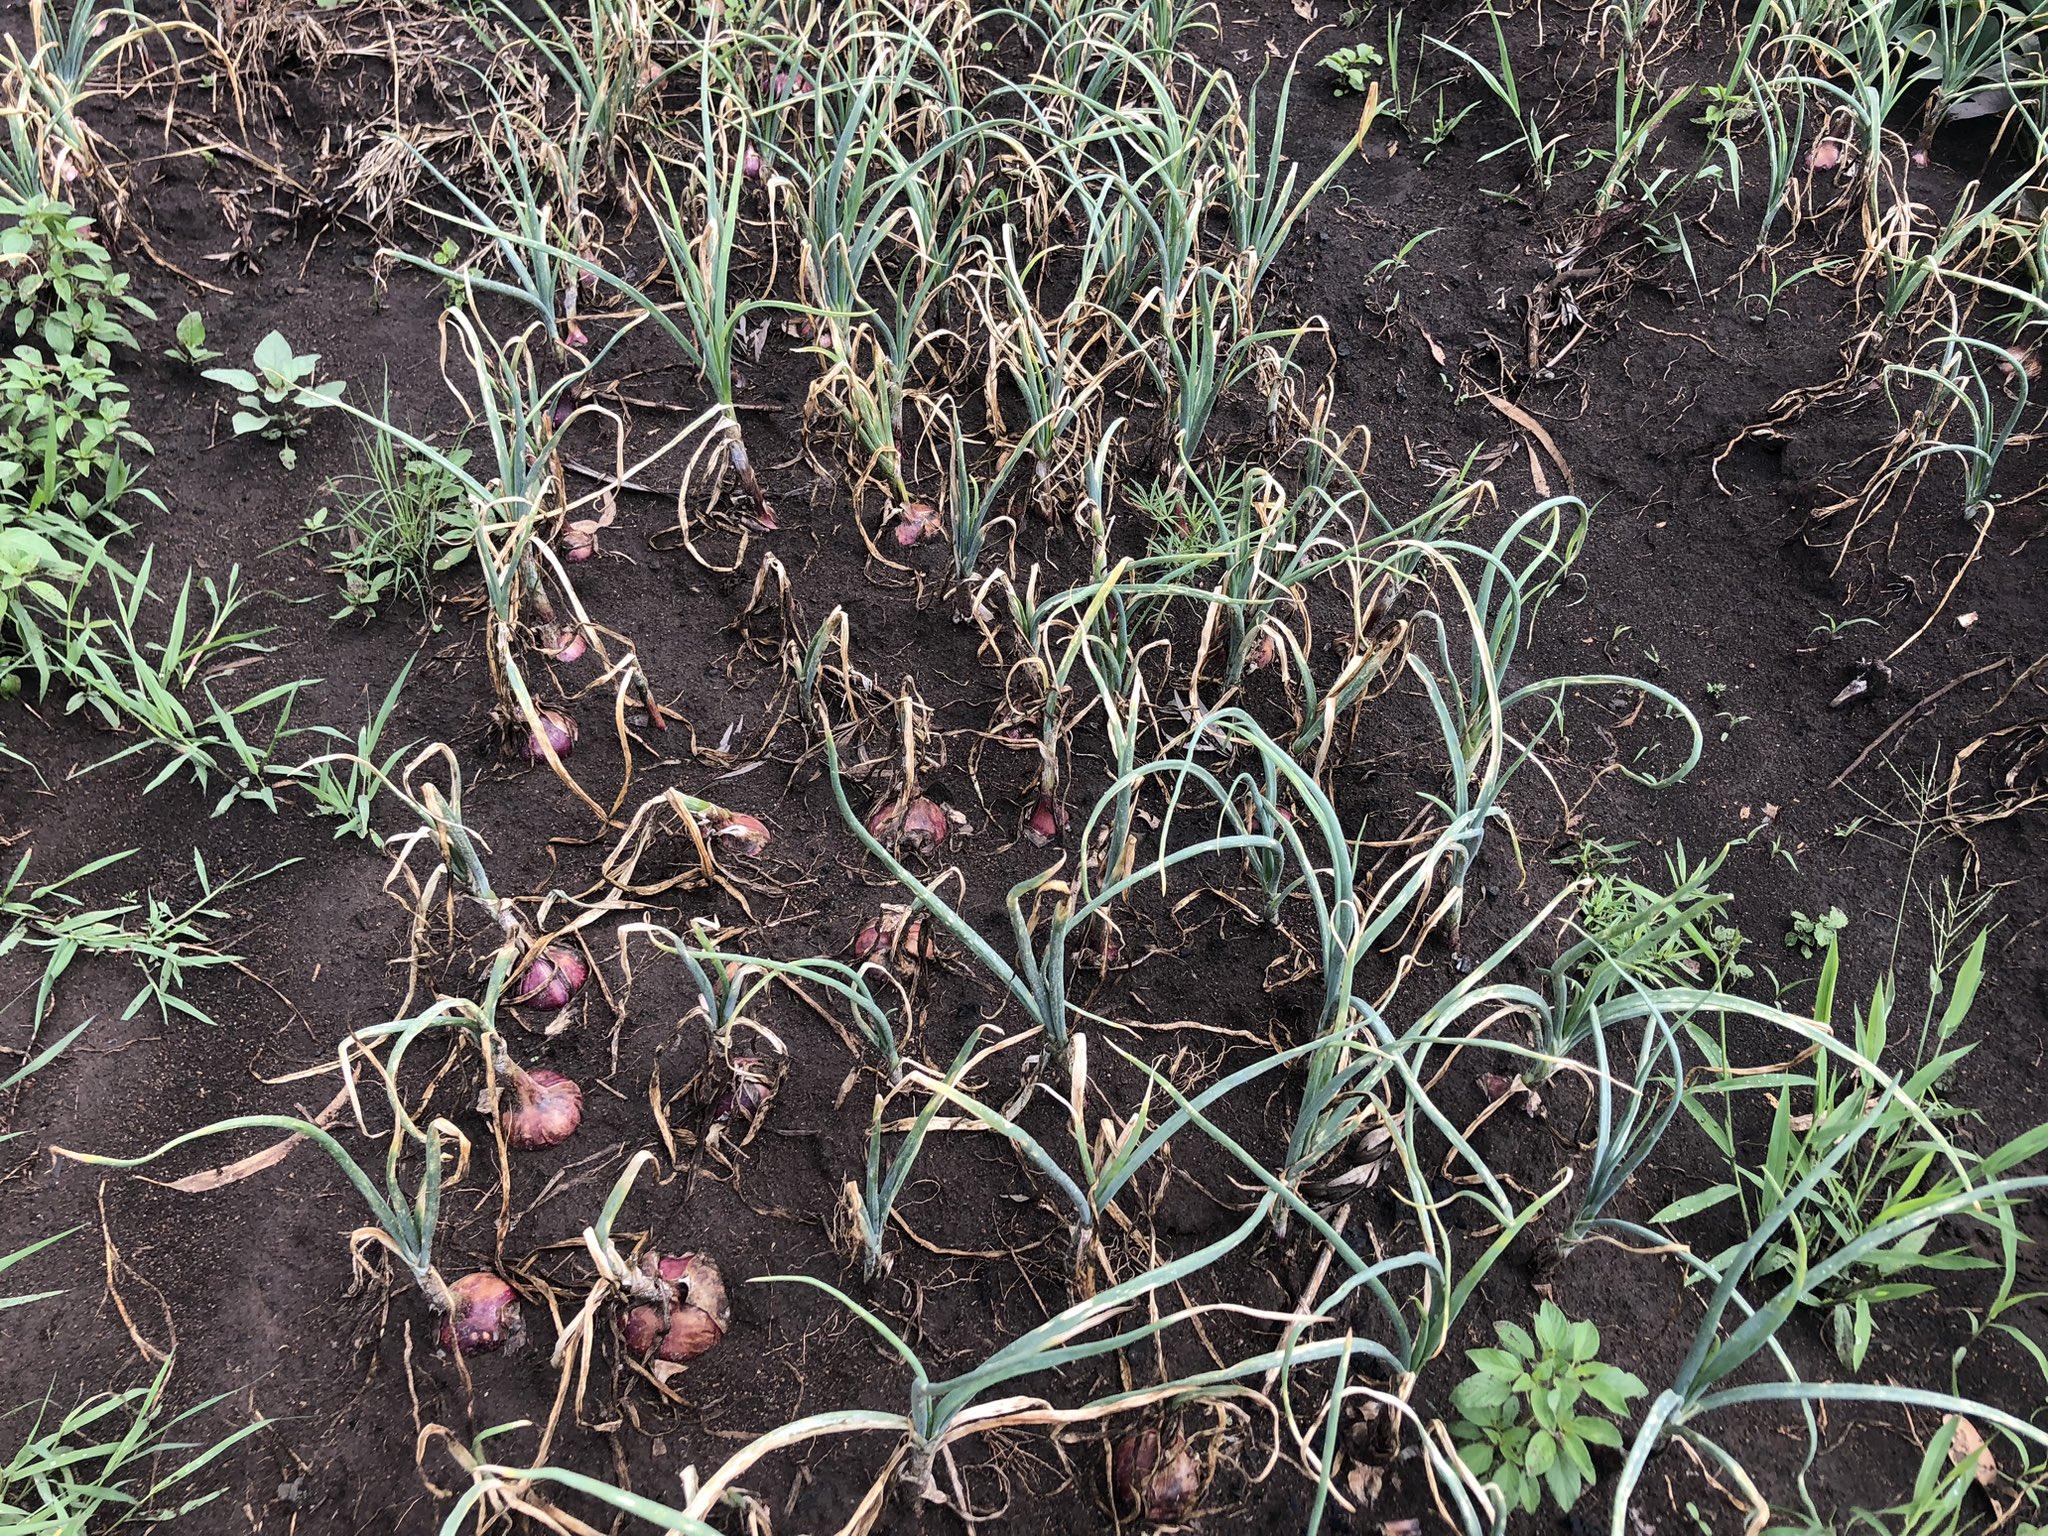
Shamba la vitunguu lililopandwa kwenye matuta, yenye majani ya rangi ya kijani kibichi, vilivyo tayari kuvunwa kwa ajili ya kupelekwa sokoni kwenda kuuzwa kwa wateja.